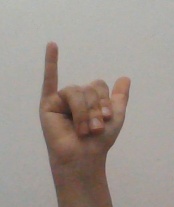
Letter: ya